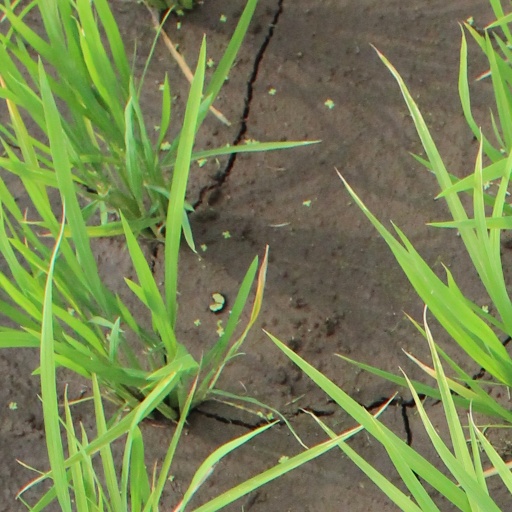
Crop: rice